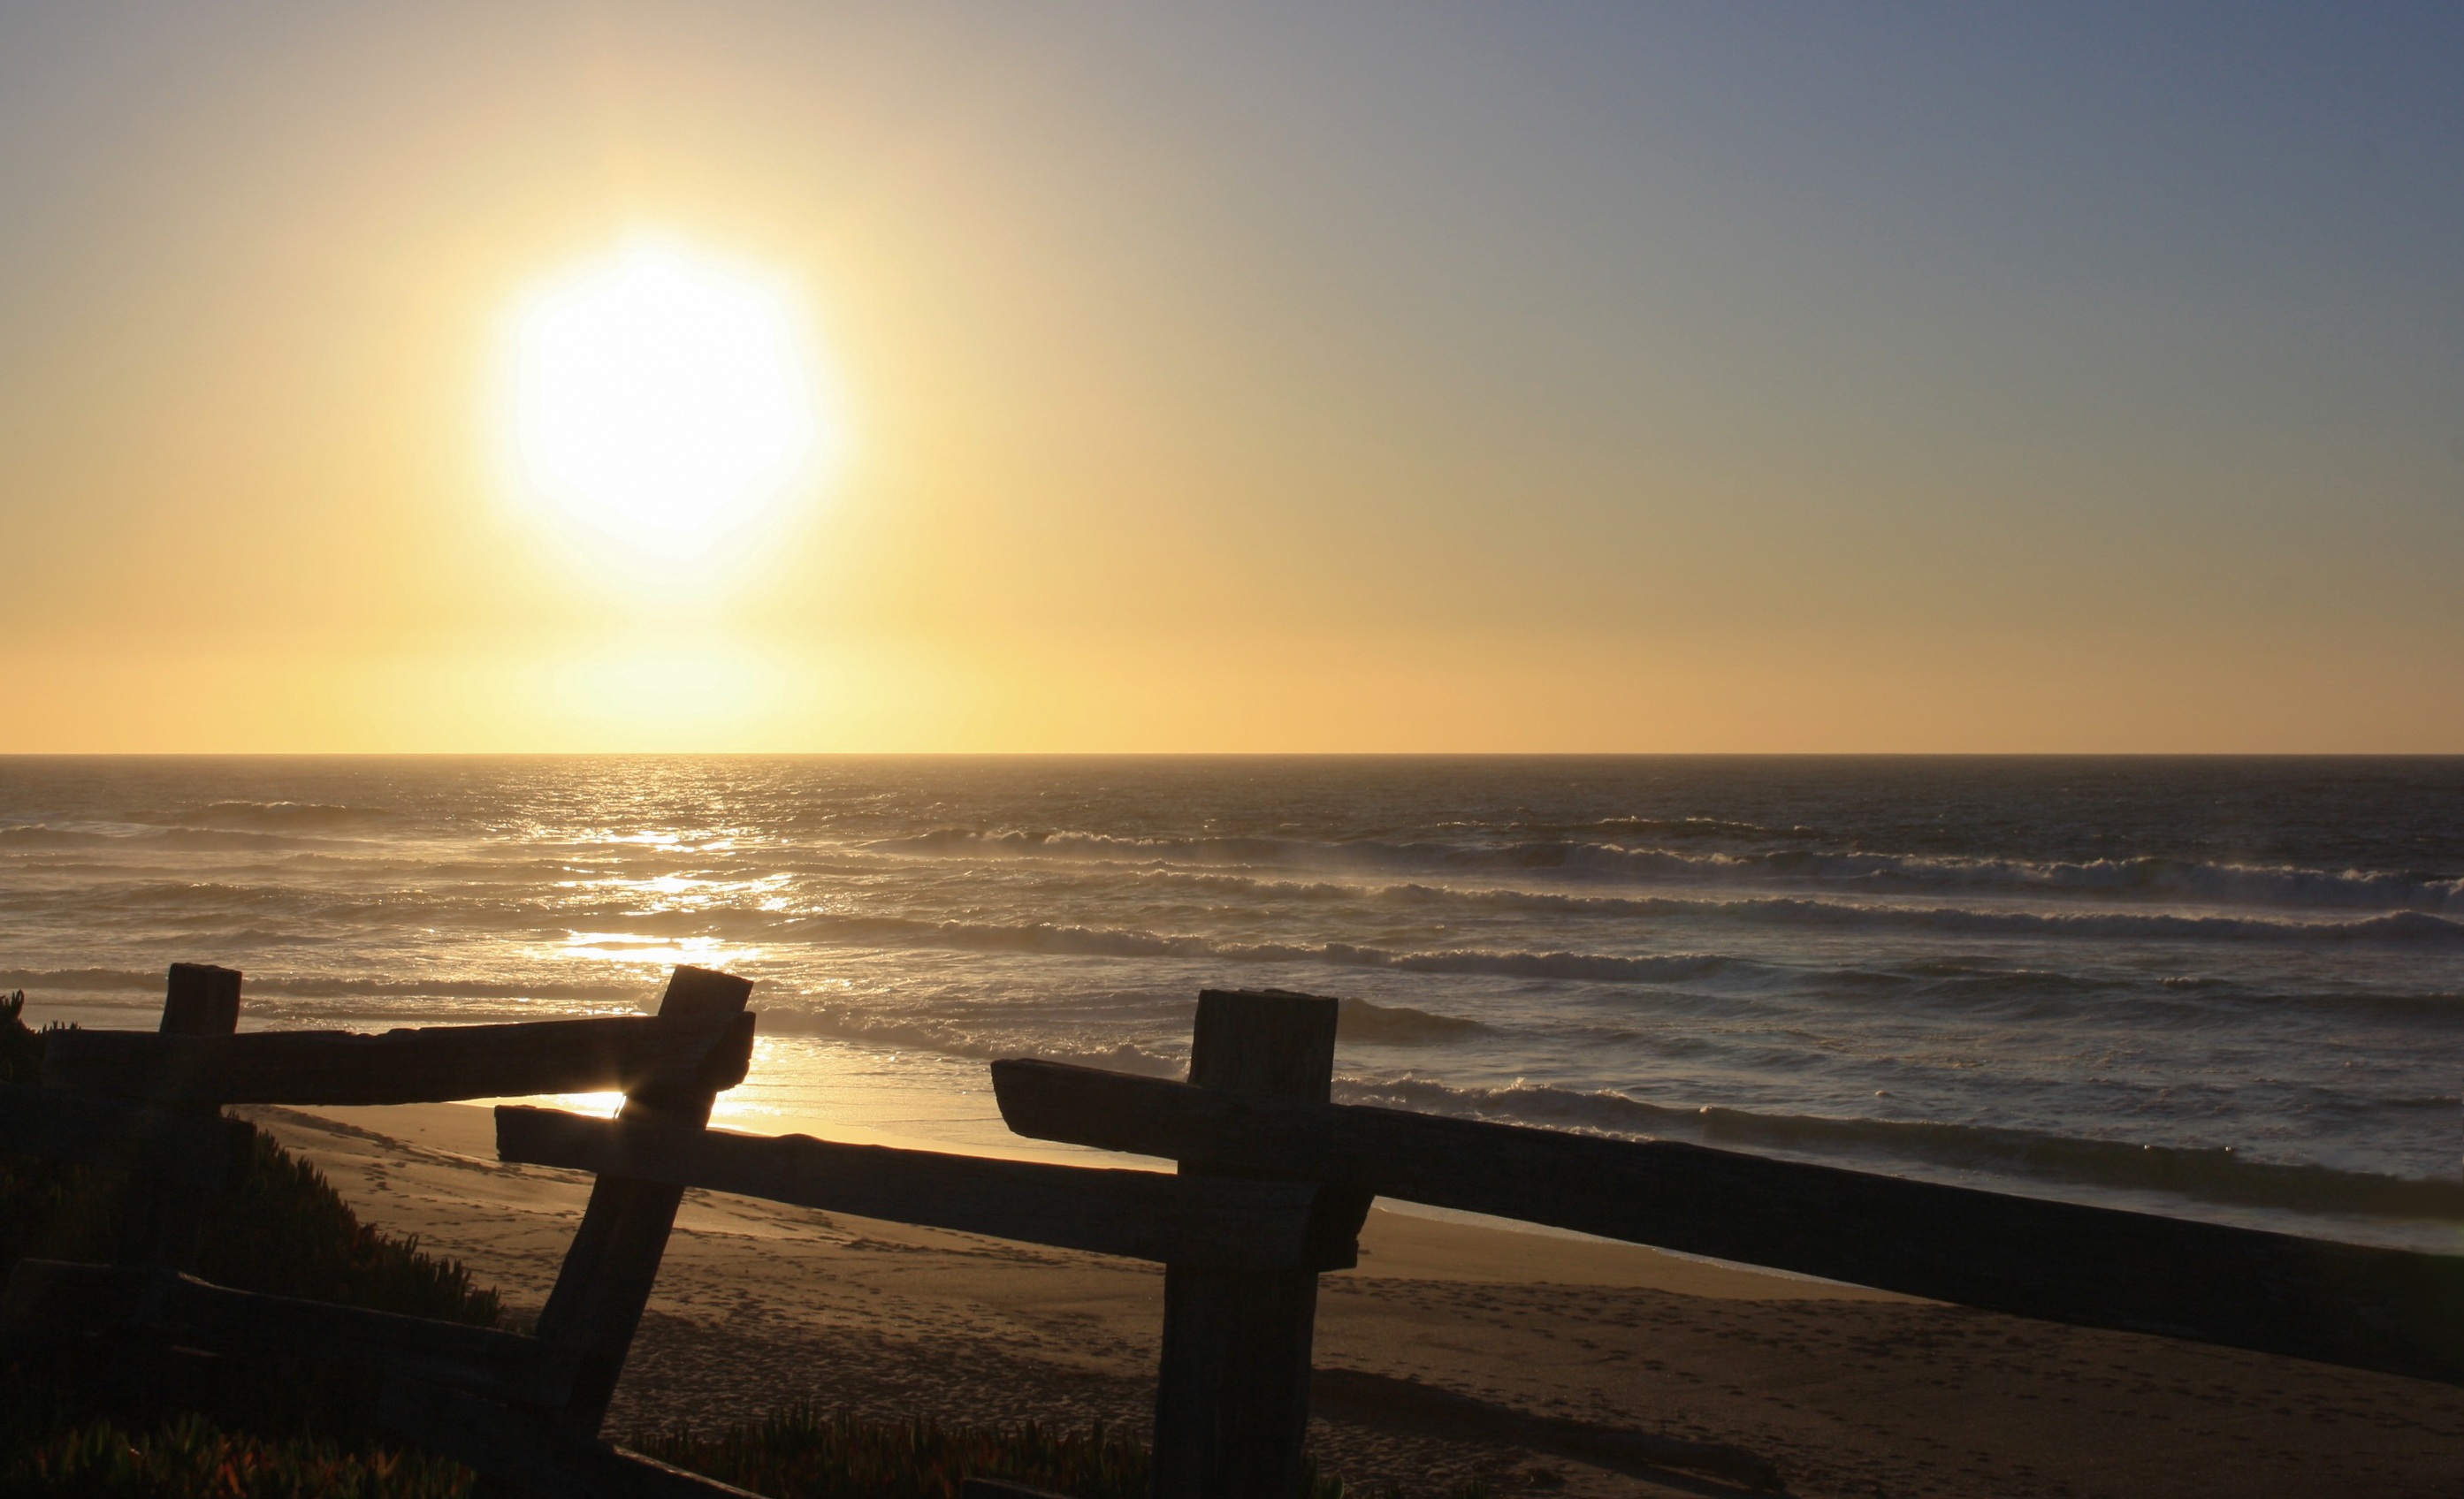
beach, sea, coast, ocean, horizon, sun, sunrise, sunset, sunlight, morning, shore, wave, dawn, dusk, evening, usa, holiday, california, body of water, afterglow, pacific ocean, wind wave